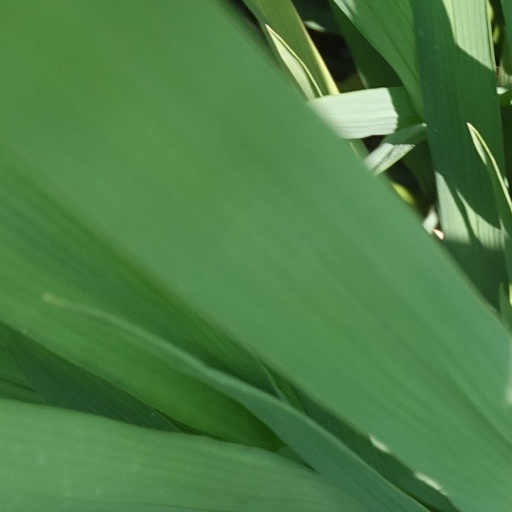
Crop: rice